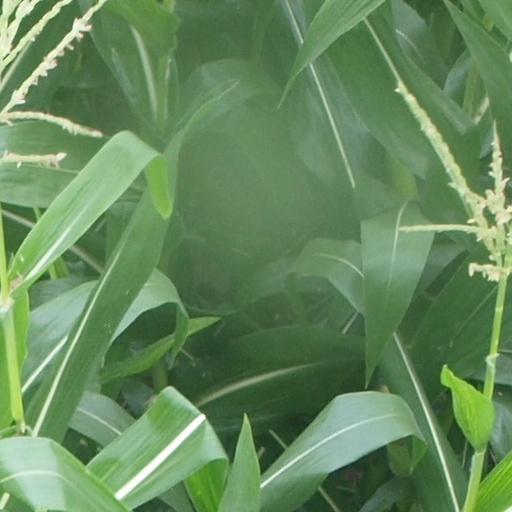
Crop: maize; corn